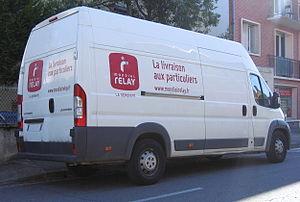
L4H3 veut dire 4e longueur et 3e hauteur disponibles dans le catalogue (soit la taille maximum)
Mondial Relay est une société filiale du Groupe OTTO qui propose des services de livraison aux particuliers en points relais.